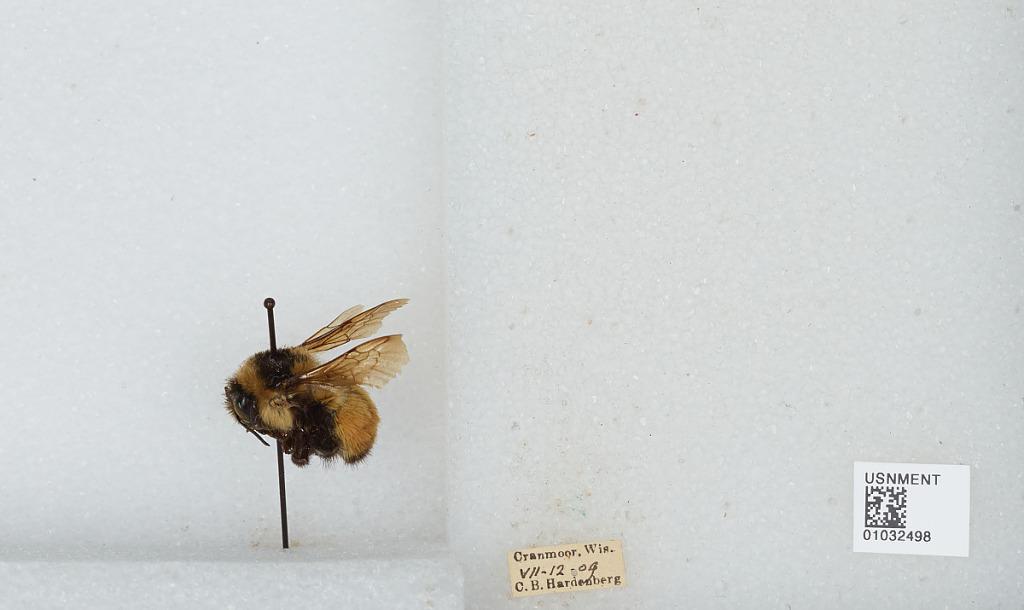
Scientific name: Bombus (Pyrobombus) ternarius Say
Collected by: C. Hardenberg
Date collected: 1909-7-12
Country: United States
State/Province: Wisconsin
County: Wood
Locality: Cranmoor
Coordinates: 44.3544, -90.0169